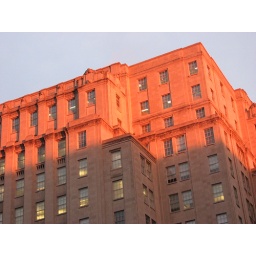
sunrise on market street in philadelphia